United Nations Security Council veto power

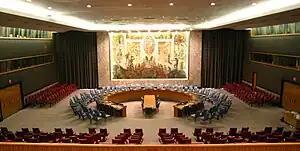
The United Nations Security Council Chamber

The United Nations Security Council veto power is the power of the five permanent members of the UN Security Council (China, France, Russia, the United Kingdom, and the United States) to veto any decision other than a "procedural" decision.